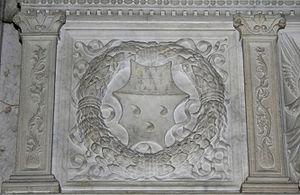
Un chapeau de triomphe est un ornement décoratif en forme de guirlande qui peut contenir un écu, une devise, des armes, etc. La guirlande peut être végétale, florale ou composée de fruits ou de feuilles et baies de laurier.